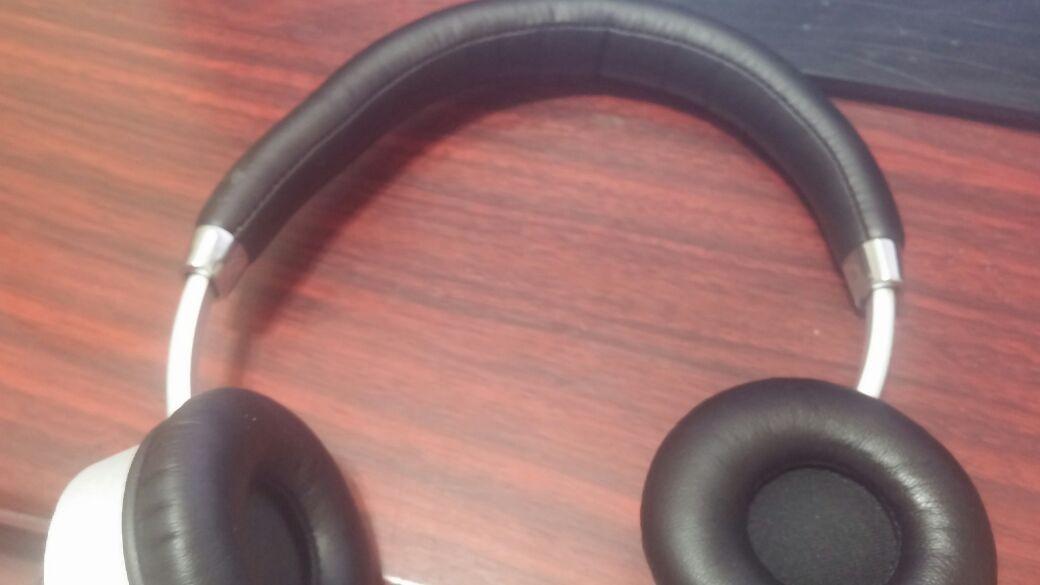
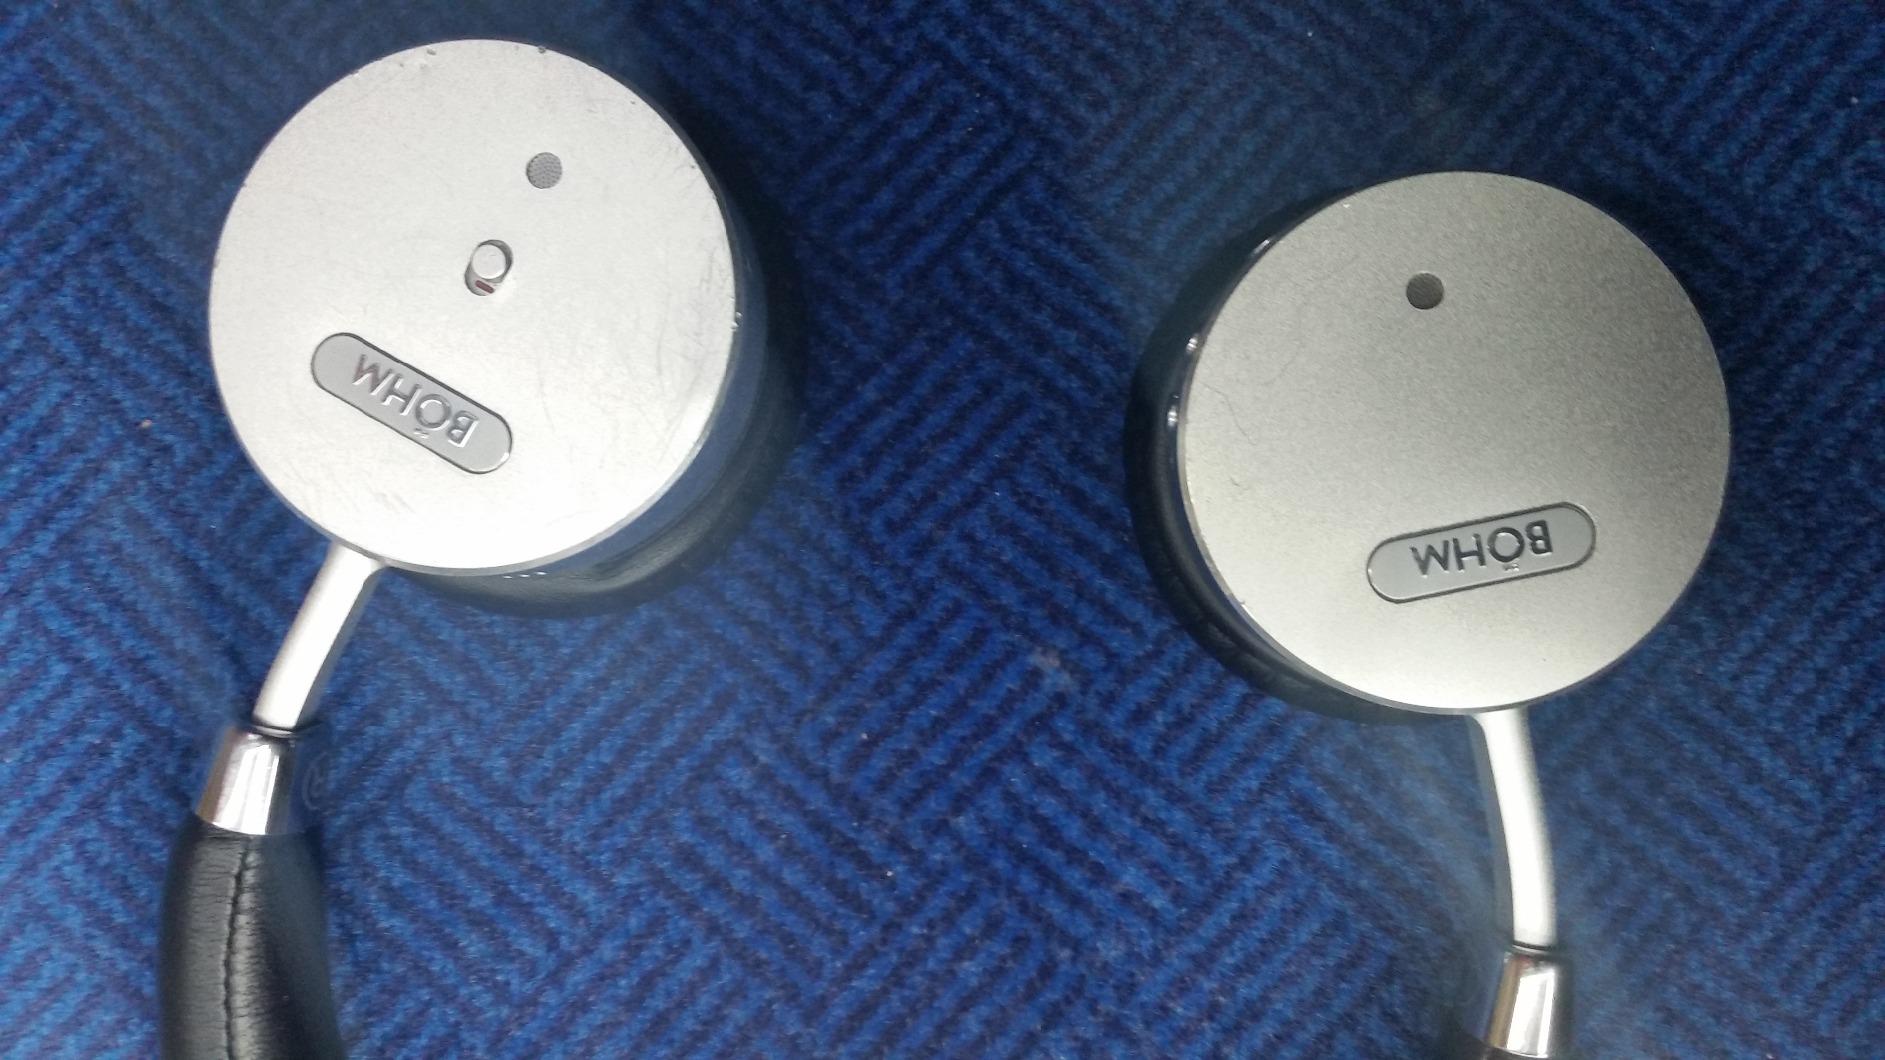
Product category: headphones
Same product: yes